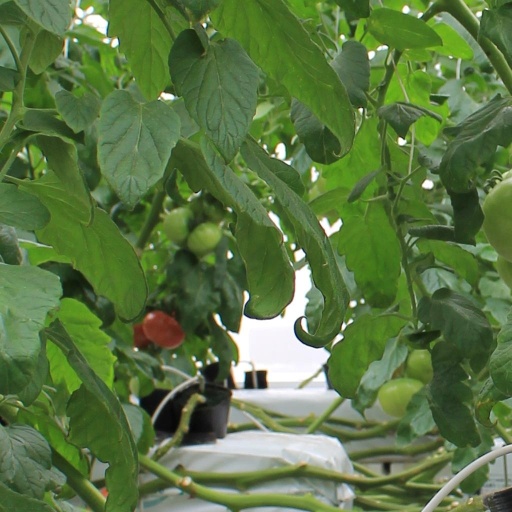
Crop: tomato